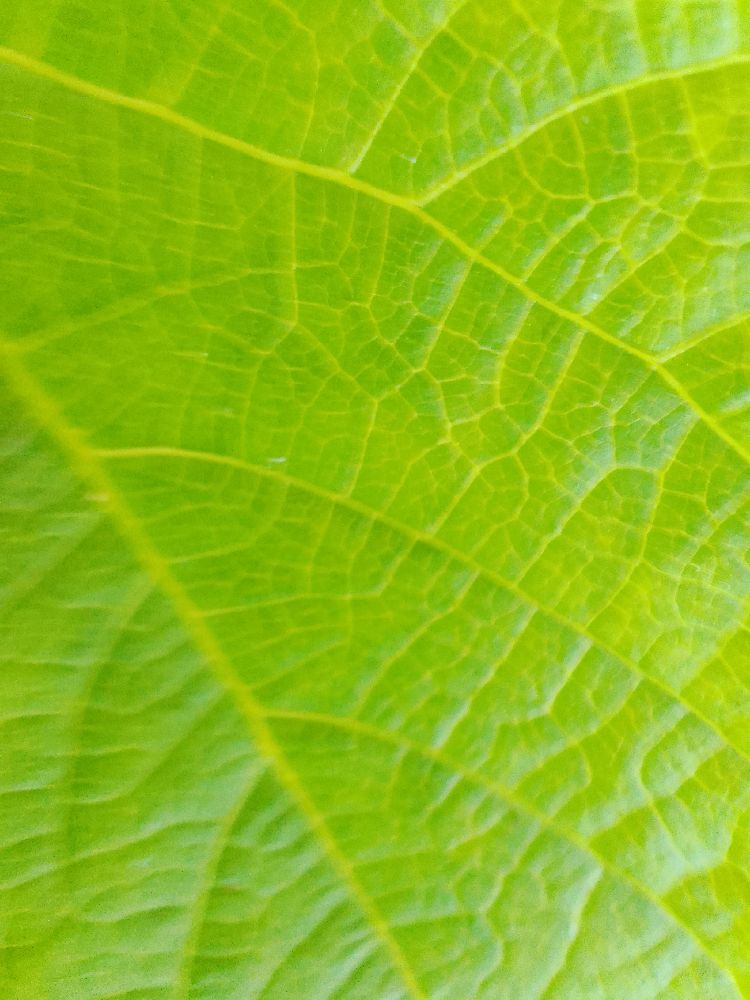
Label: anthracnose